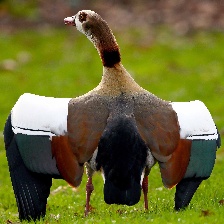
Species: EGYPTIAN GOOSE
Scientific name: ALOPOCHEN AEGYPTIACA
ImageNet parent category: goose